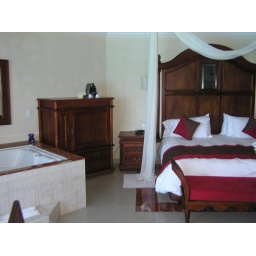
bed had a window in the headboard that you could look out of from the shower